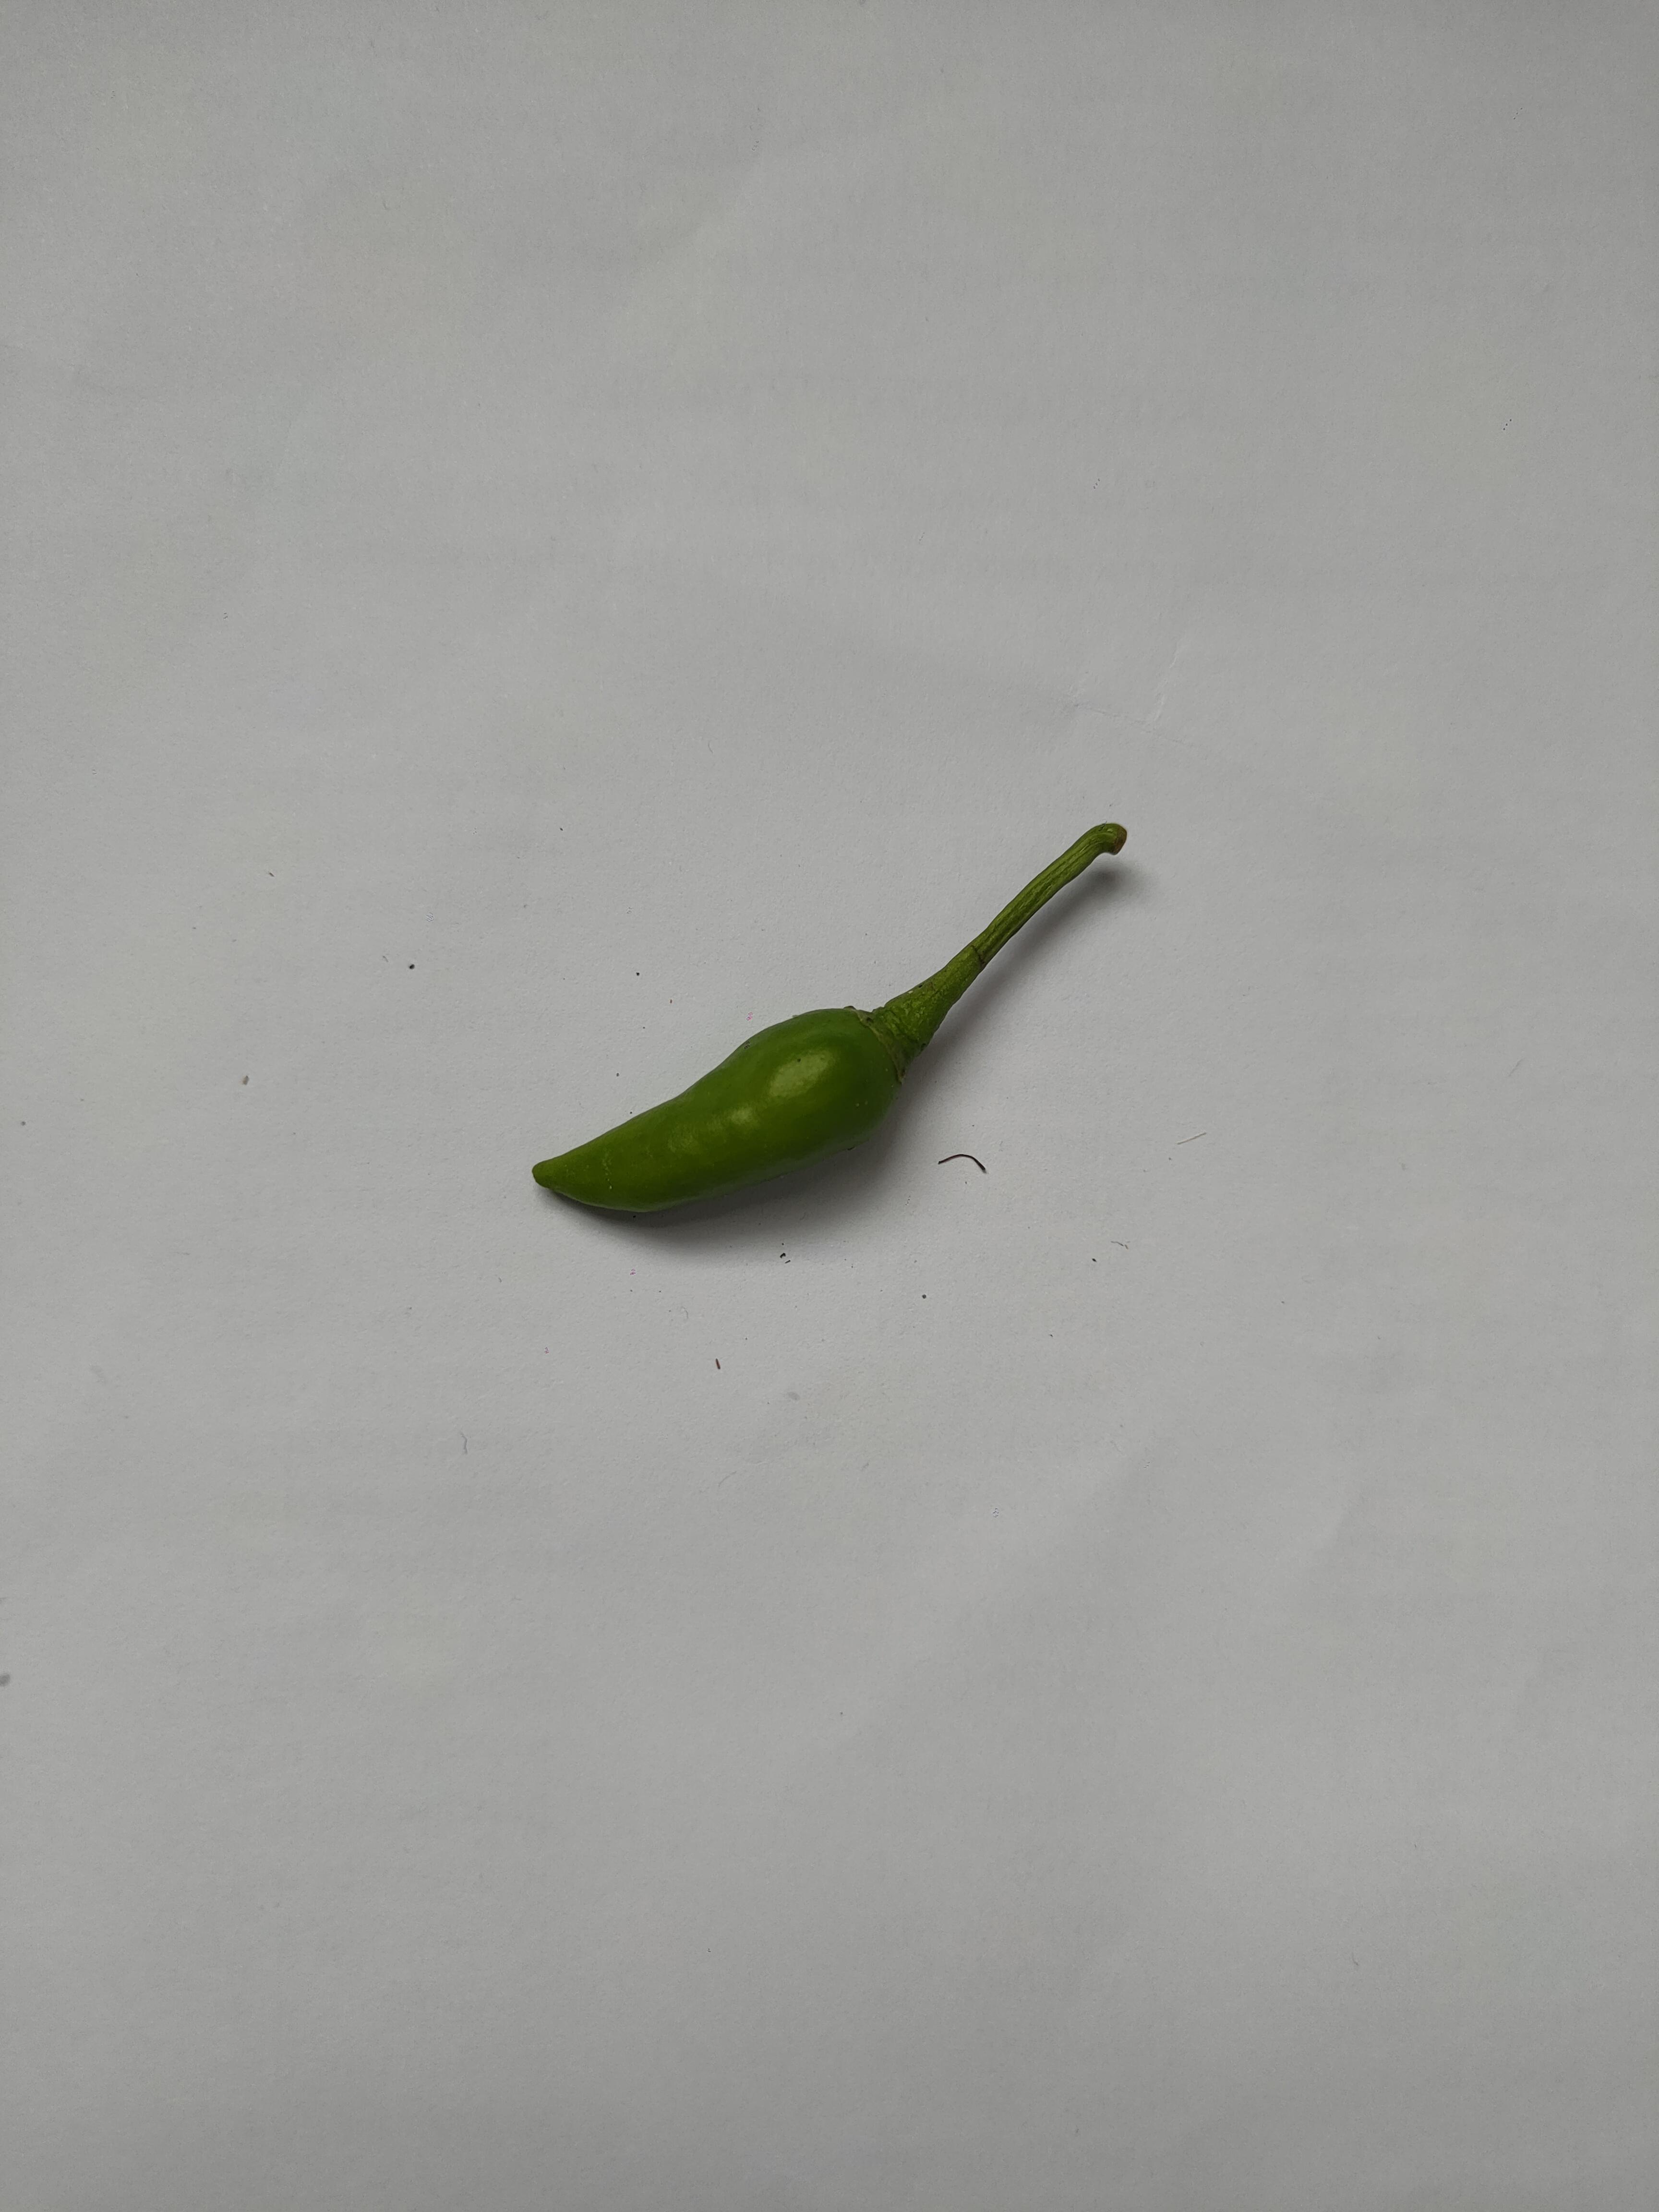
Label: Green Chili